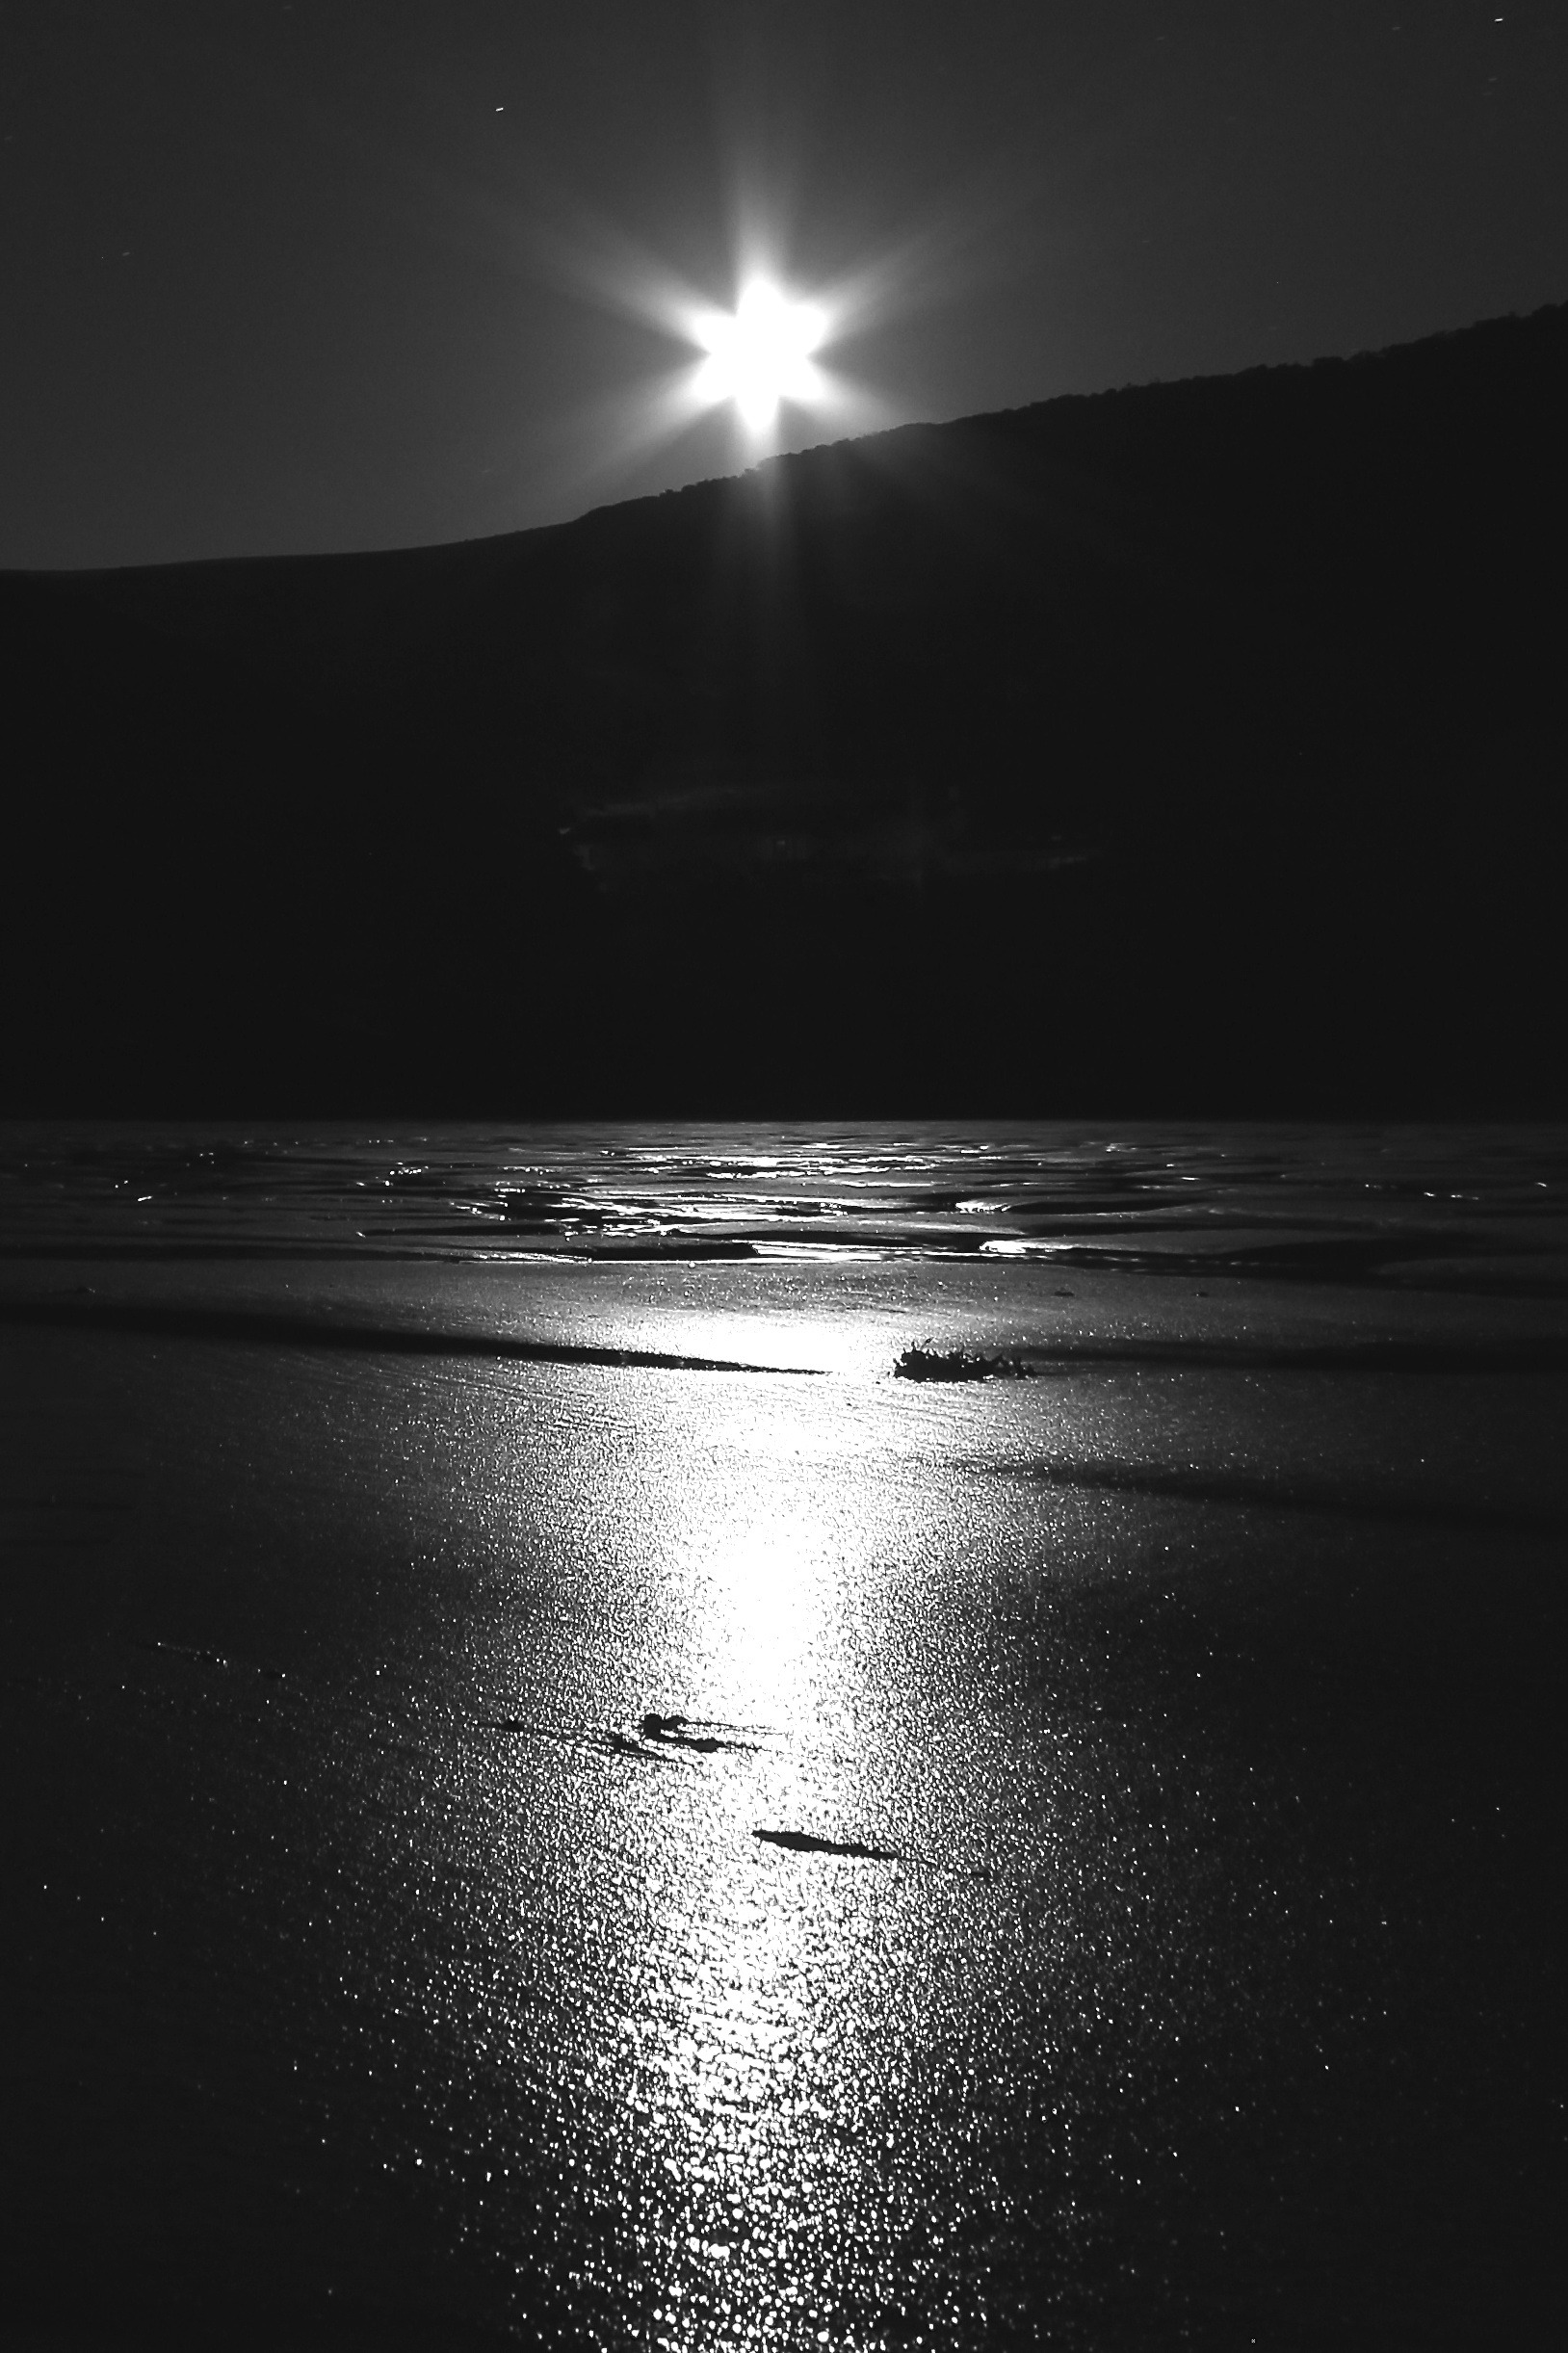
beach, sea, nature, sand, ocean, horizon, light, cloud, black and white, sky, sun, night, sunlight, shore, wave, atmosphere, line, reflection, darkness, black, monochrome, moon, moonlight, outside, shape, sand beach, astronomical object, monochrome photography